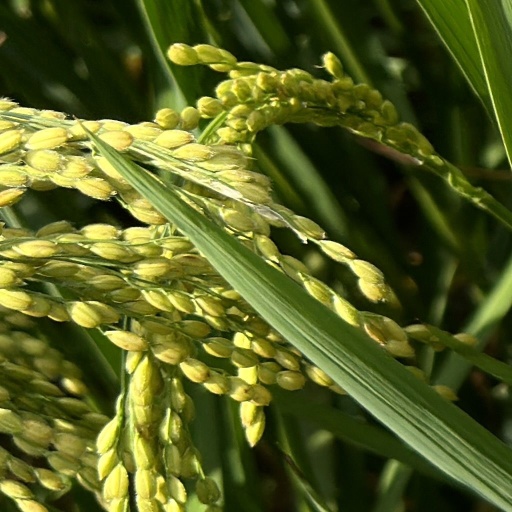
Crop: rice